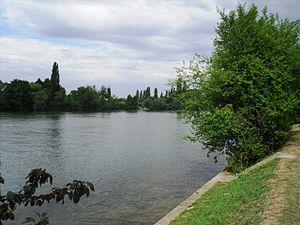
La Seine à Draveil (91)
Draveil est une commune française située à vingt kilomètres au sud-est de Paris dans le département de l’Essonne en région Île-de-France. Elle est le chef-lieu du canton de Draveil et du doyenné de Sénart-Draveil.